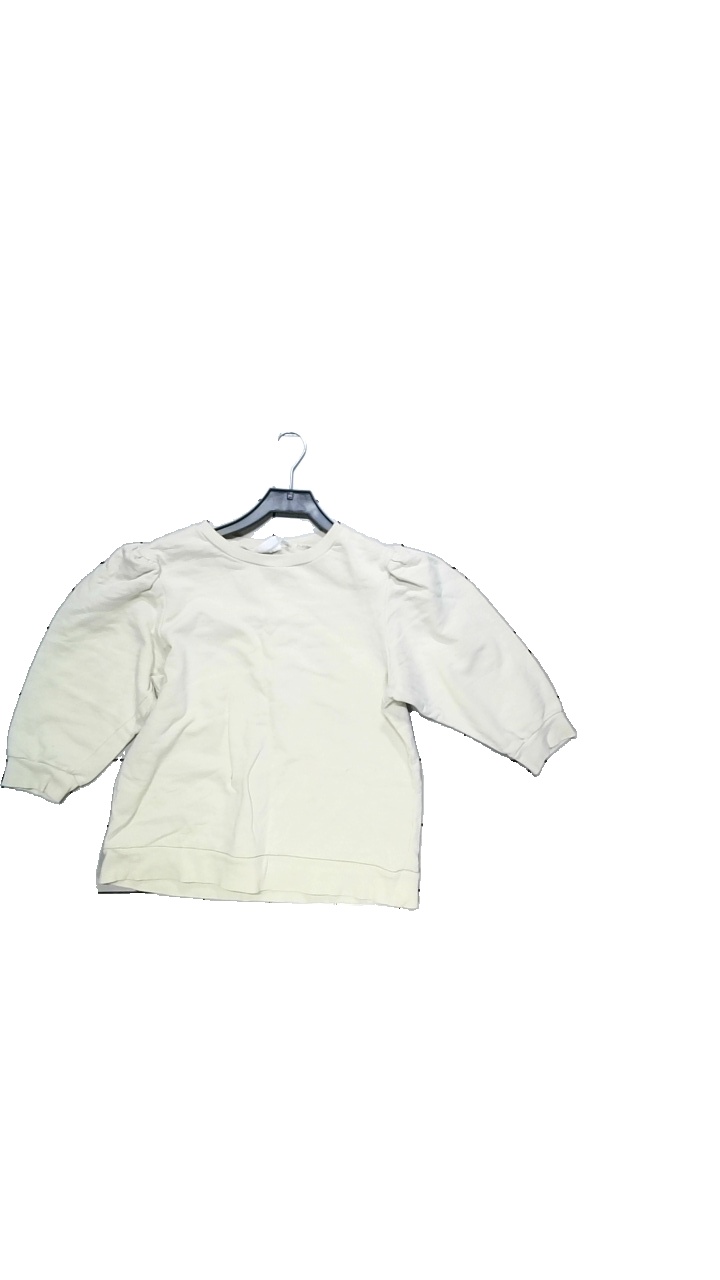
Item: Sweater (Ladies)
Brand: Kappahl
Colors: White
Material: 100% cotton
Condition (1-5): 3
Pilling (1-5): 4
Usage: Reuse
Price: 50-100